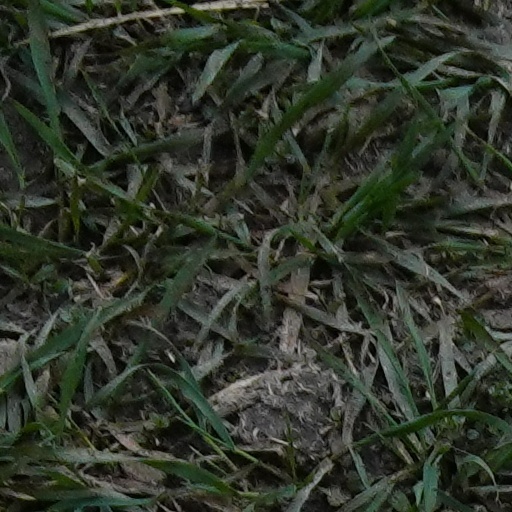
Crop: wheat